Hartog Jacob Hamburger

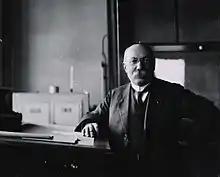
Hamburger in 1920

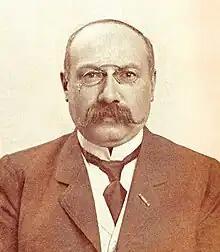
Photo of Hartog Jacob Hamburger in 1908 from the popular magazine "De Prins"

Hartog Jakob or Hartog Jacob Hamburger (9 March 1859 – 4 January 1924) was a Dutch physiologist, born in Alkmaar. After completing the Hogere Burgerschool in Alkmaar, Hamburger studied chemistry at Utrecht University, where he received his doctorate in 1883, on the determination of urea in urine. He subsequently worked with Utrecht ophthalmologist and physiologist Franciscus Cornelis Donders for seven years, and completed a medical degree.